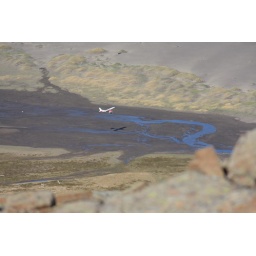
This plane was checking out the beach in Sandvik and took few passes over it